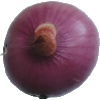
Label: Onion Red Peeled 1